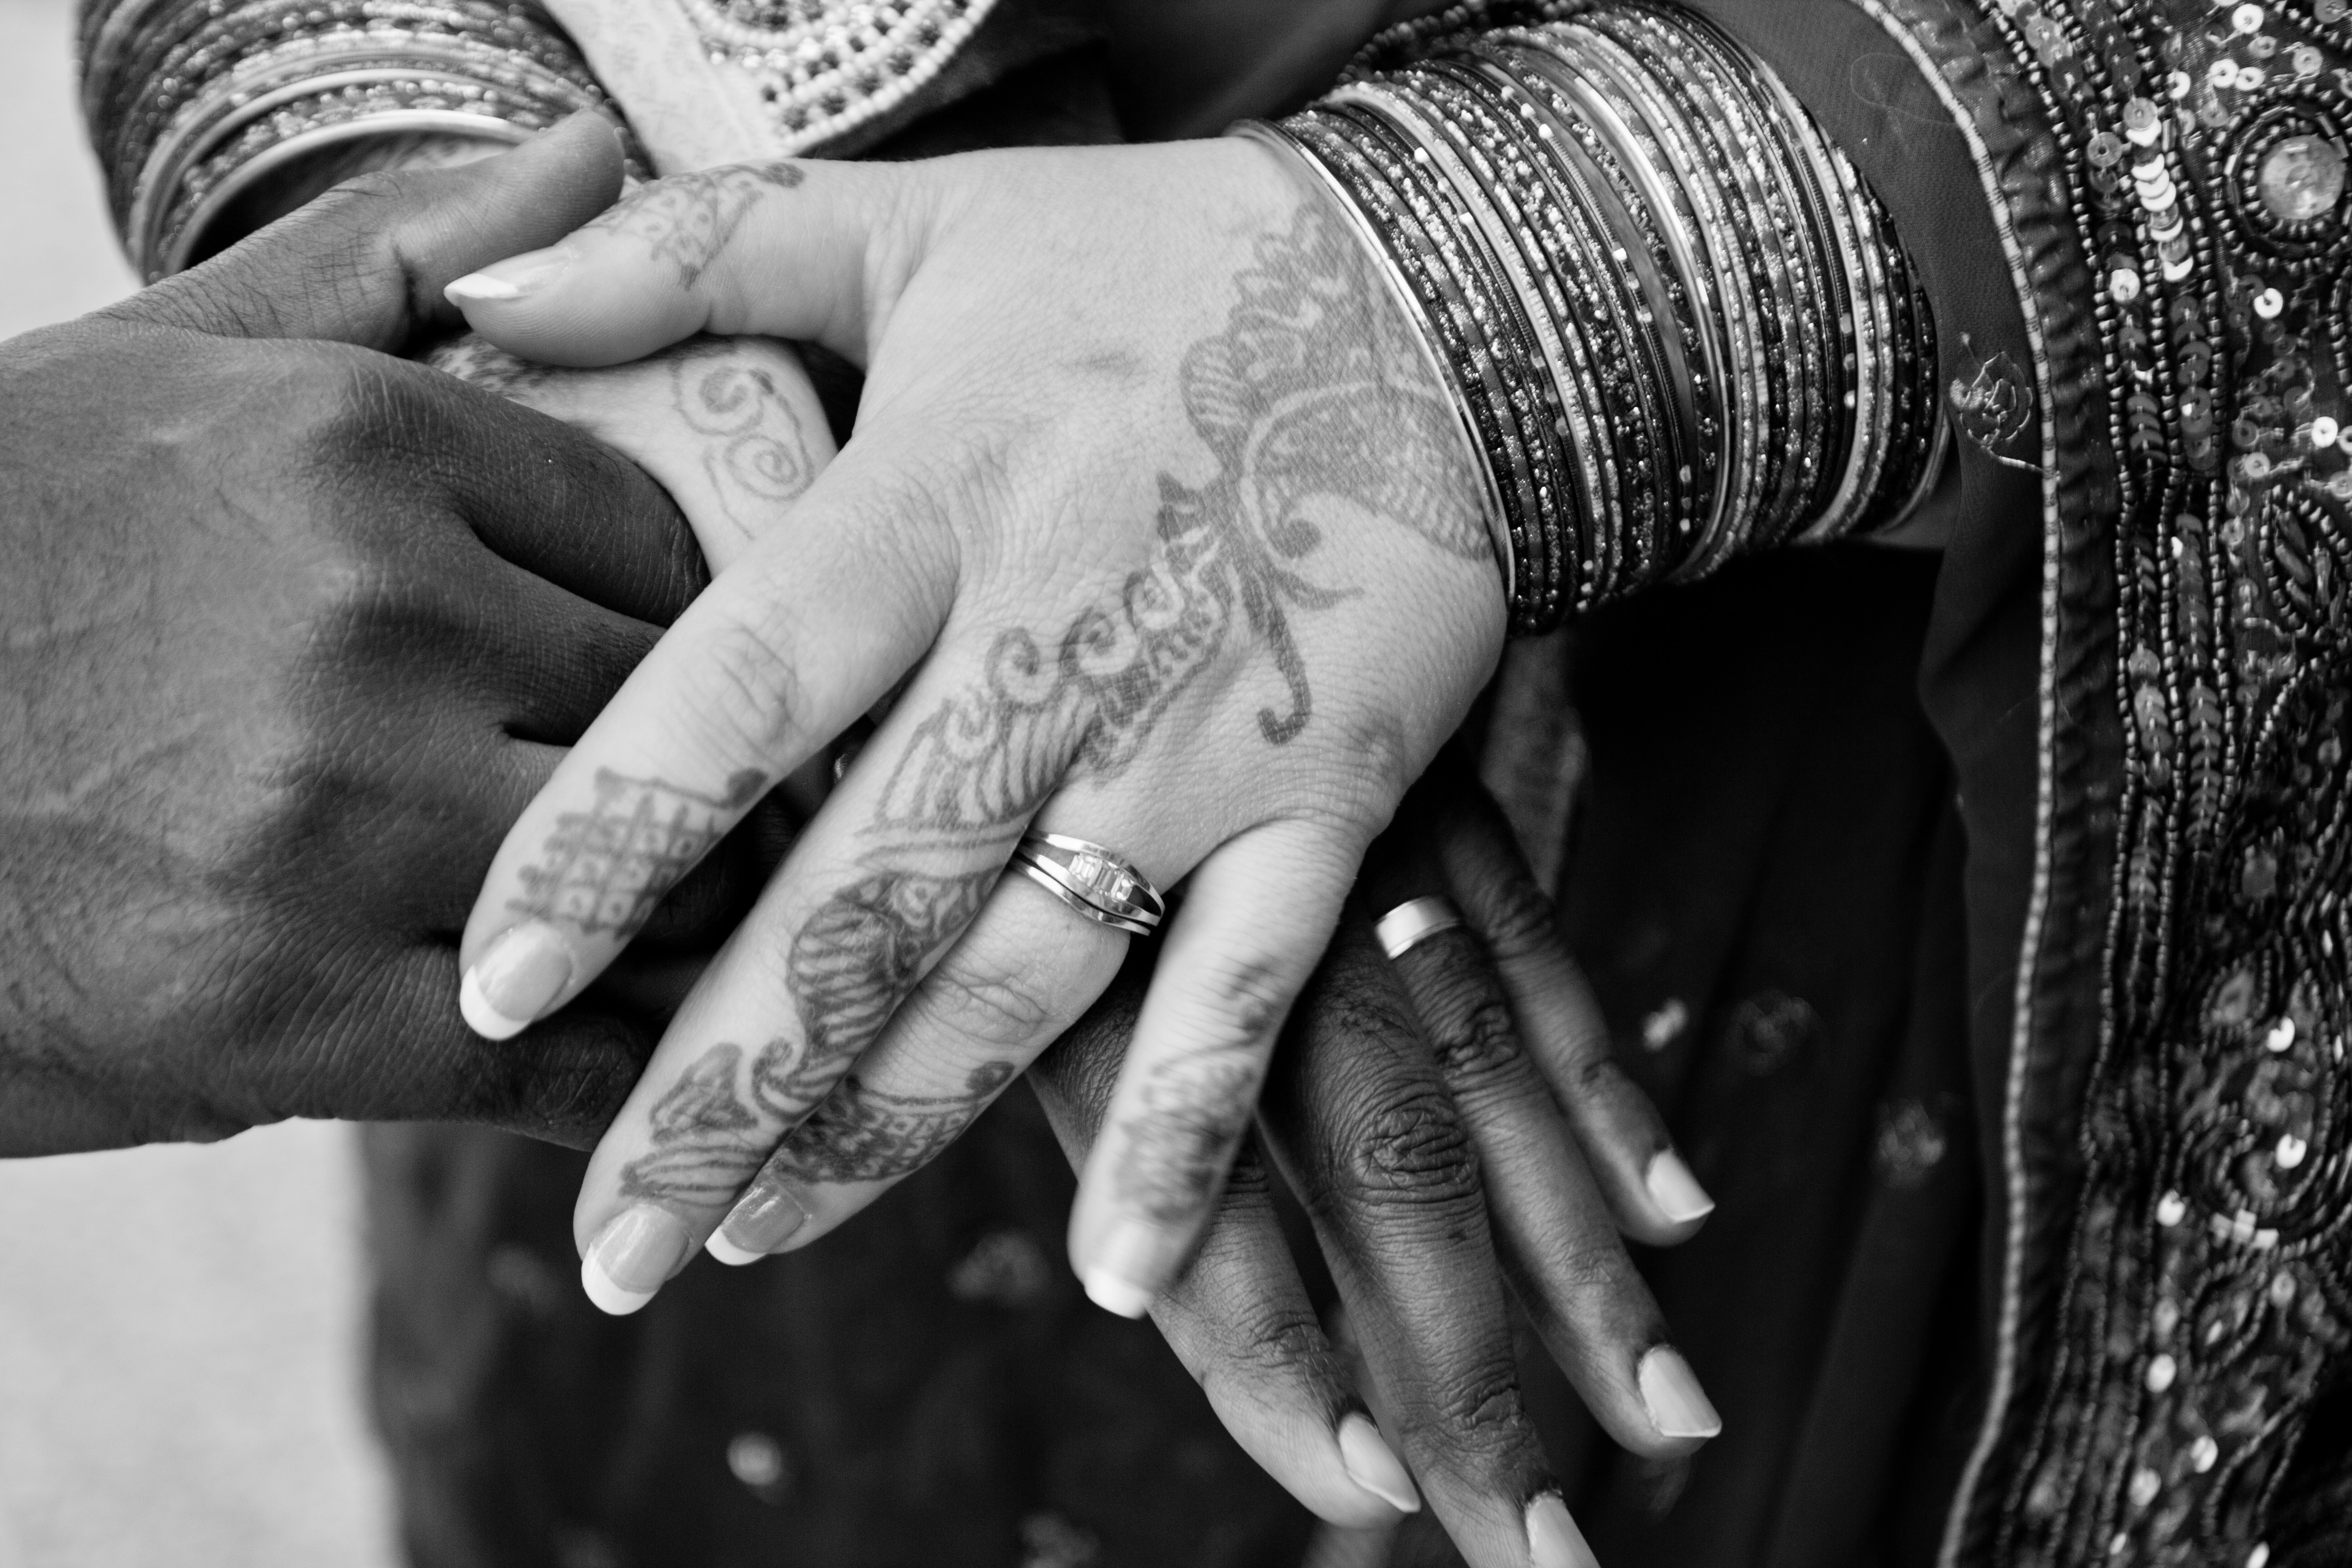
hand, man, black and white, woman, photography, ring, pattern, finger, henna, black, monochrome, arm, wedding, bride, groom, marriage, design, hands, monochrome photography